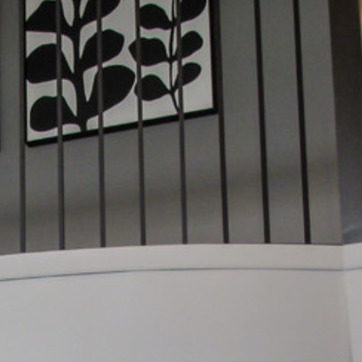
Material: metal